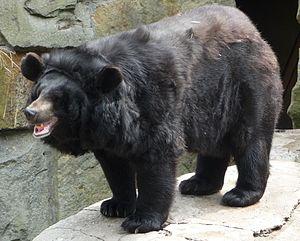
Les ours forment la famille de mammifères des ursidés, de l'ordre des carnivores. Le Grand panda, dont la classification a longtemps prêté à débat, est aujourd'hui considéré comme un ours herbivore au sein de cette famille. Il n'existe que huit espèces d'ours vivantes réparties dans une grande variété d'habitats, à la fois dans l'hémisphère Nord et dans une partie de l'hémisphère Sud. Les ours vivent sur les continents d'Europe, d'Amérique du Nord, d'Amérique du Sud, et en Asie.